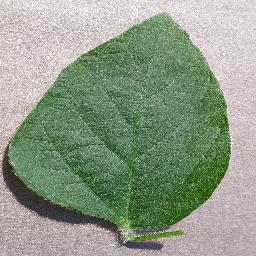
Label: Soybean___healthy